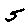
Label: 5